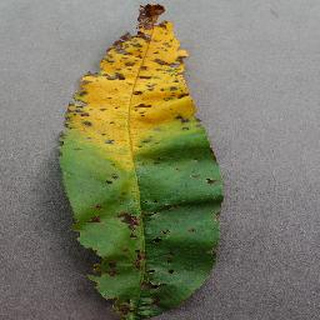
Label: peach_bacterial_spot